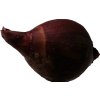
Label: red_onion